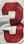
Number: 3